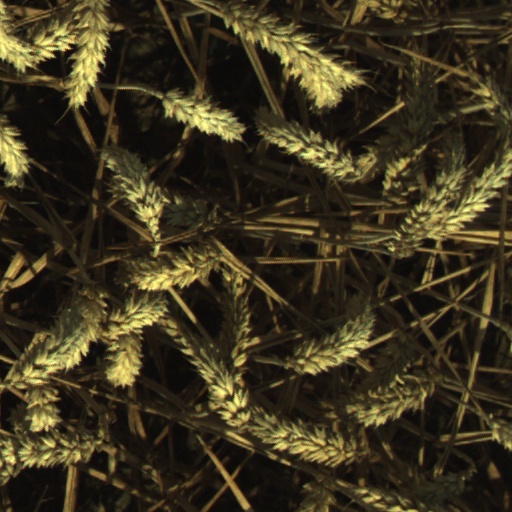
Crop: wheat